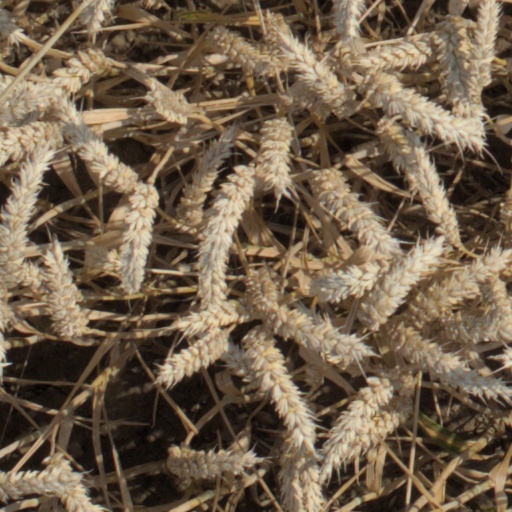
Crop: wheat